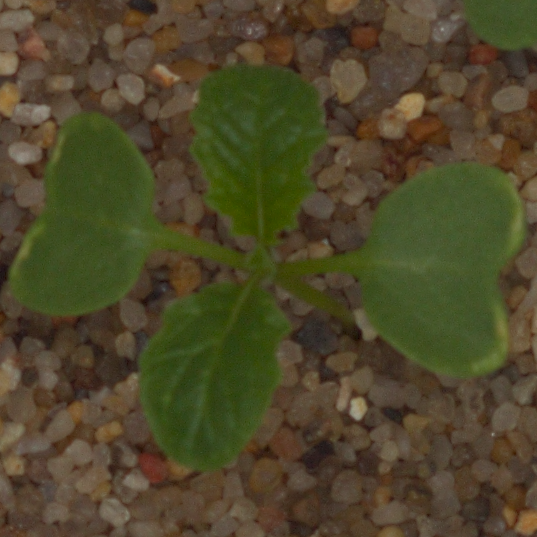
Label: charlock